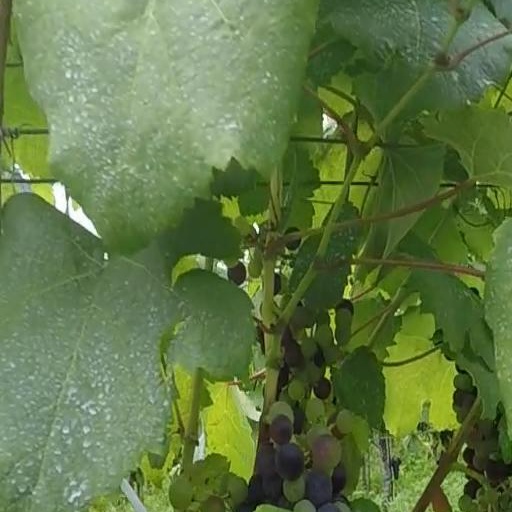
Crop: grape